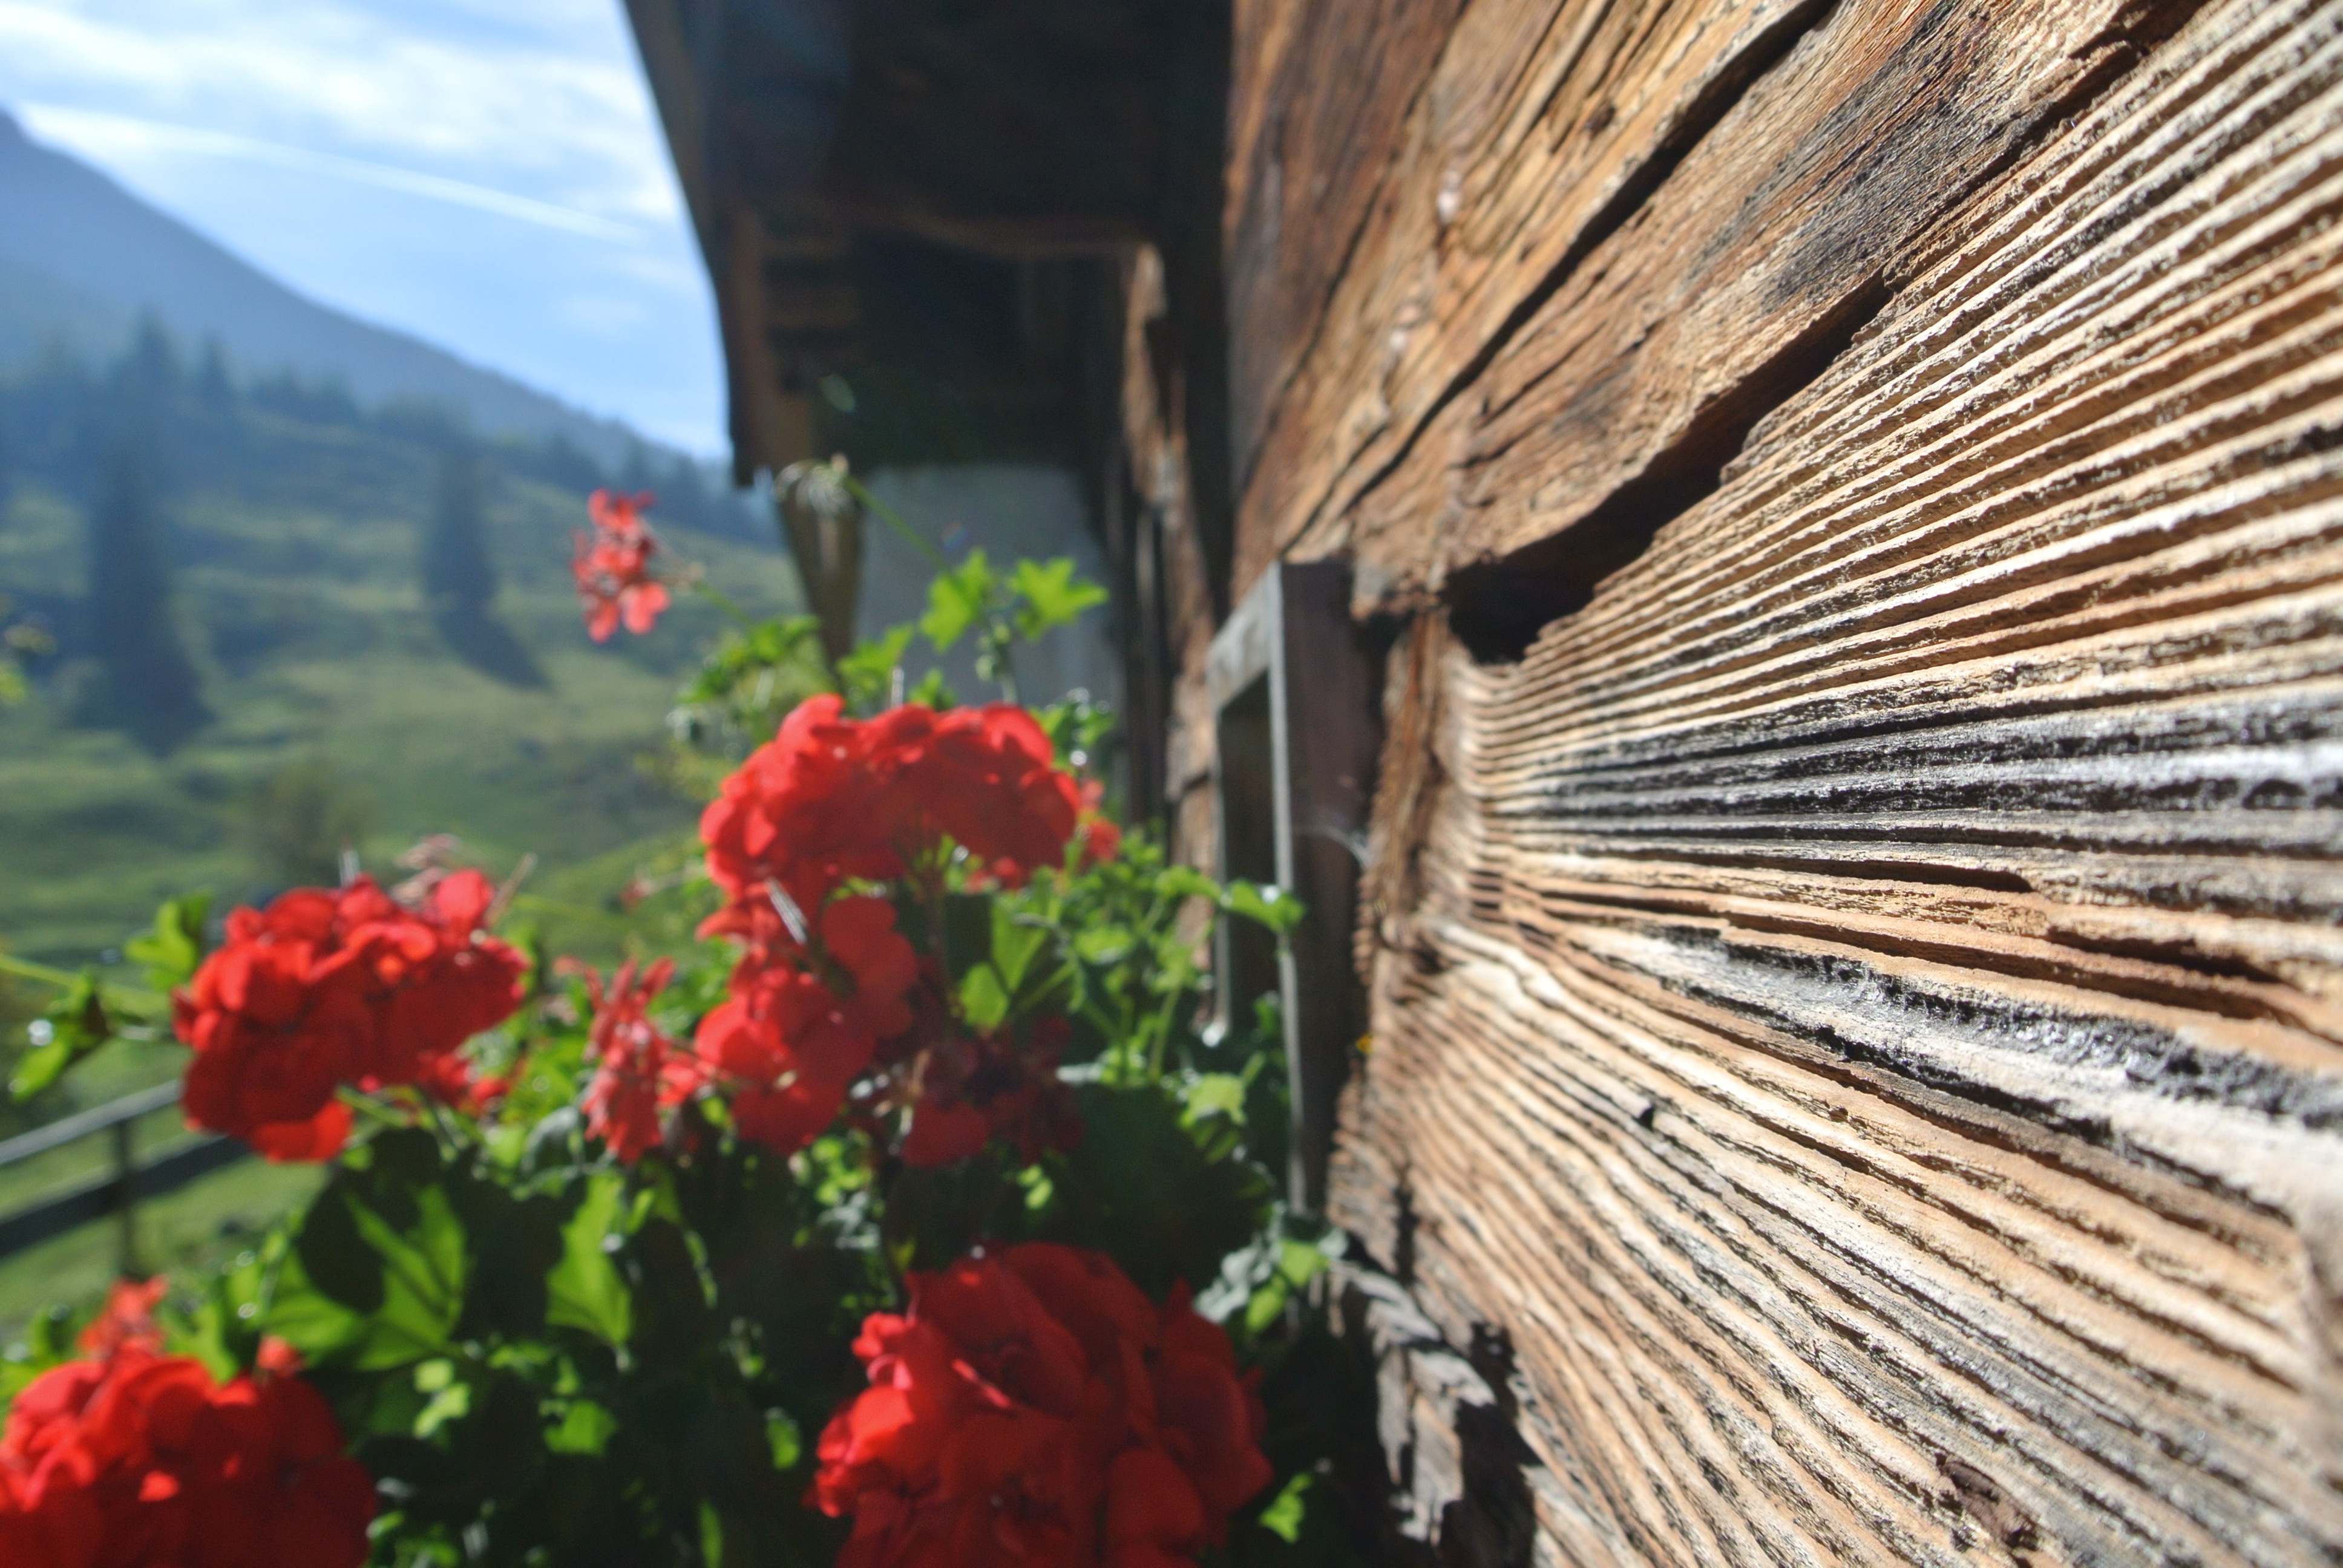
tree, plant, leaf, flower, autumn, season